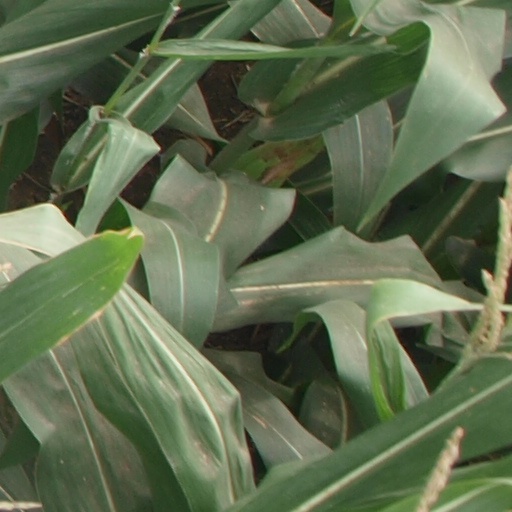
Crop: maize; corn